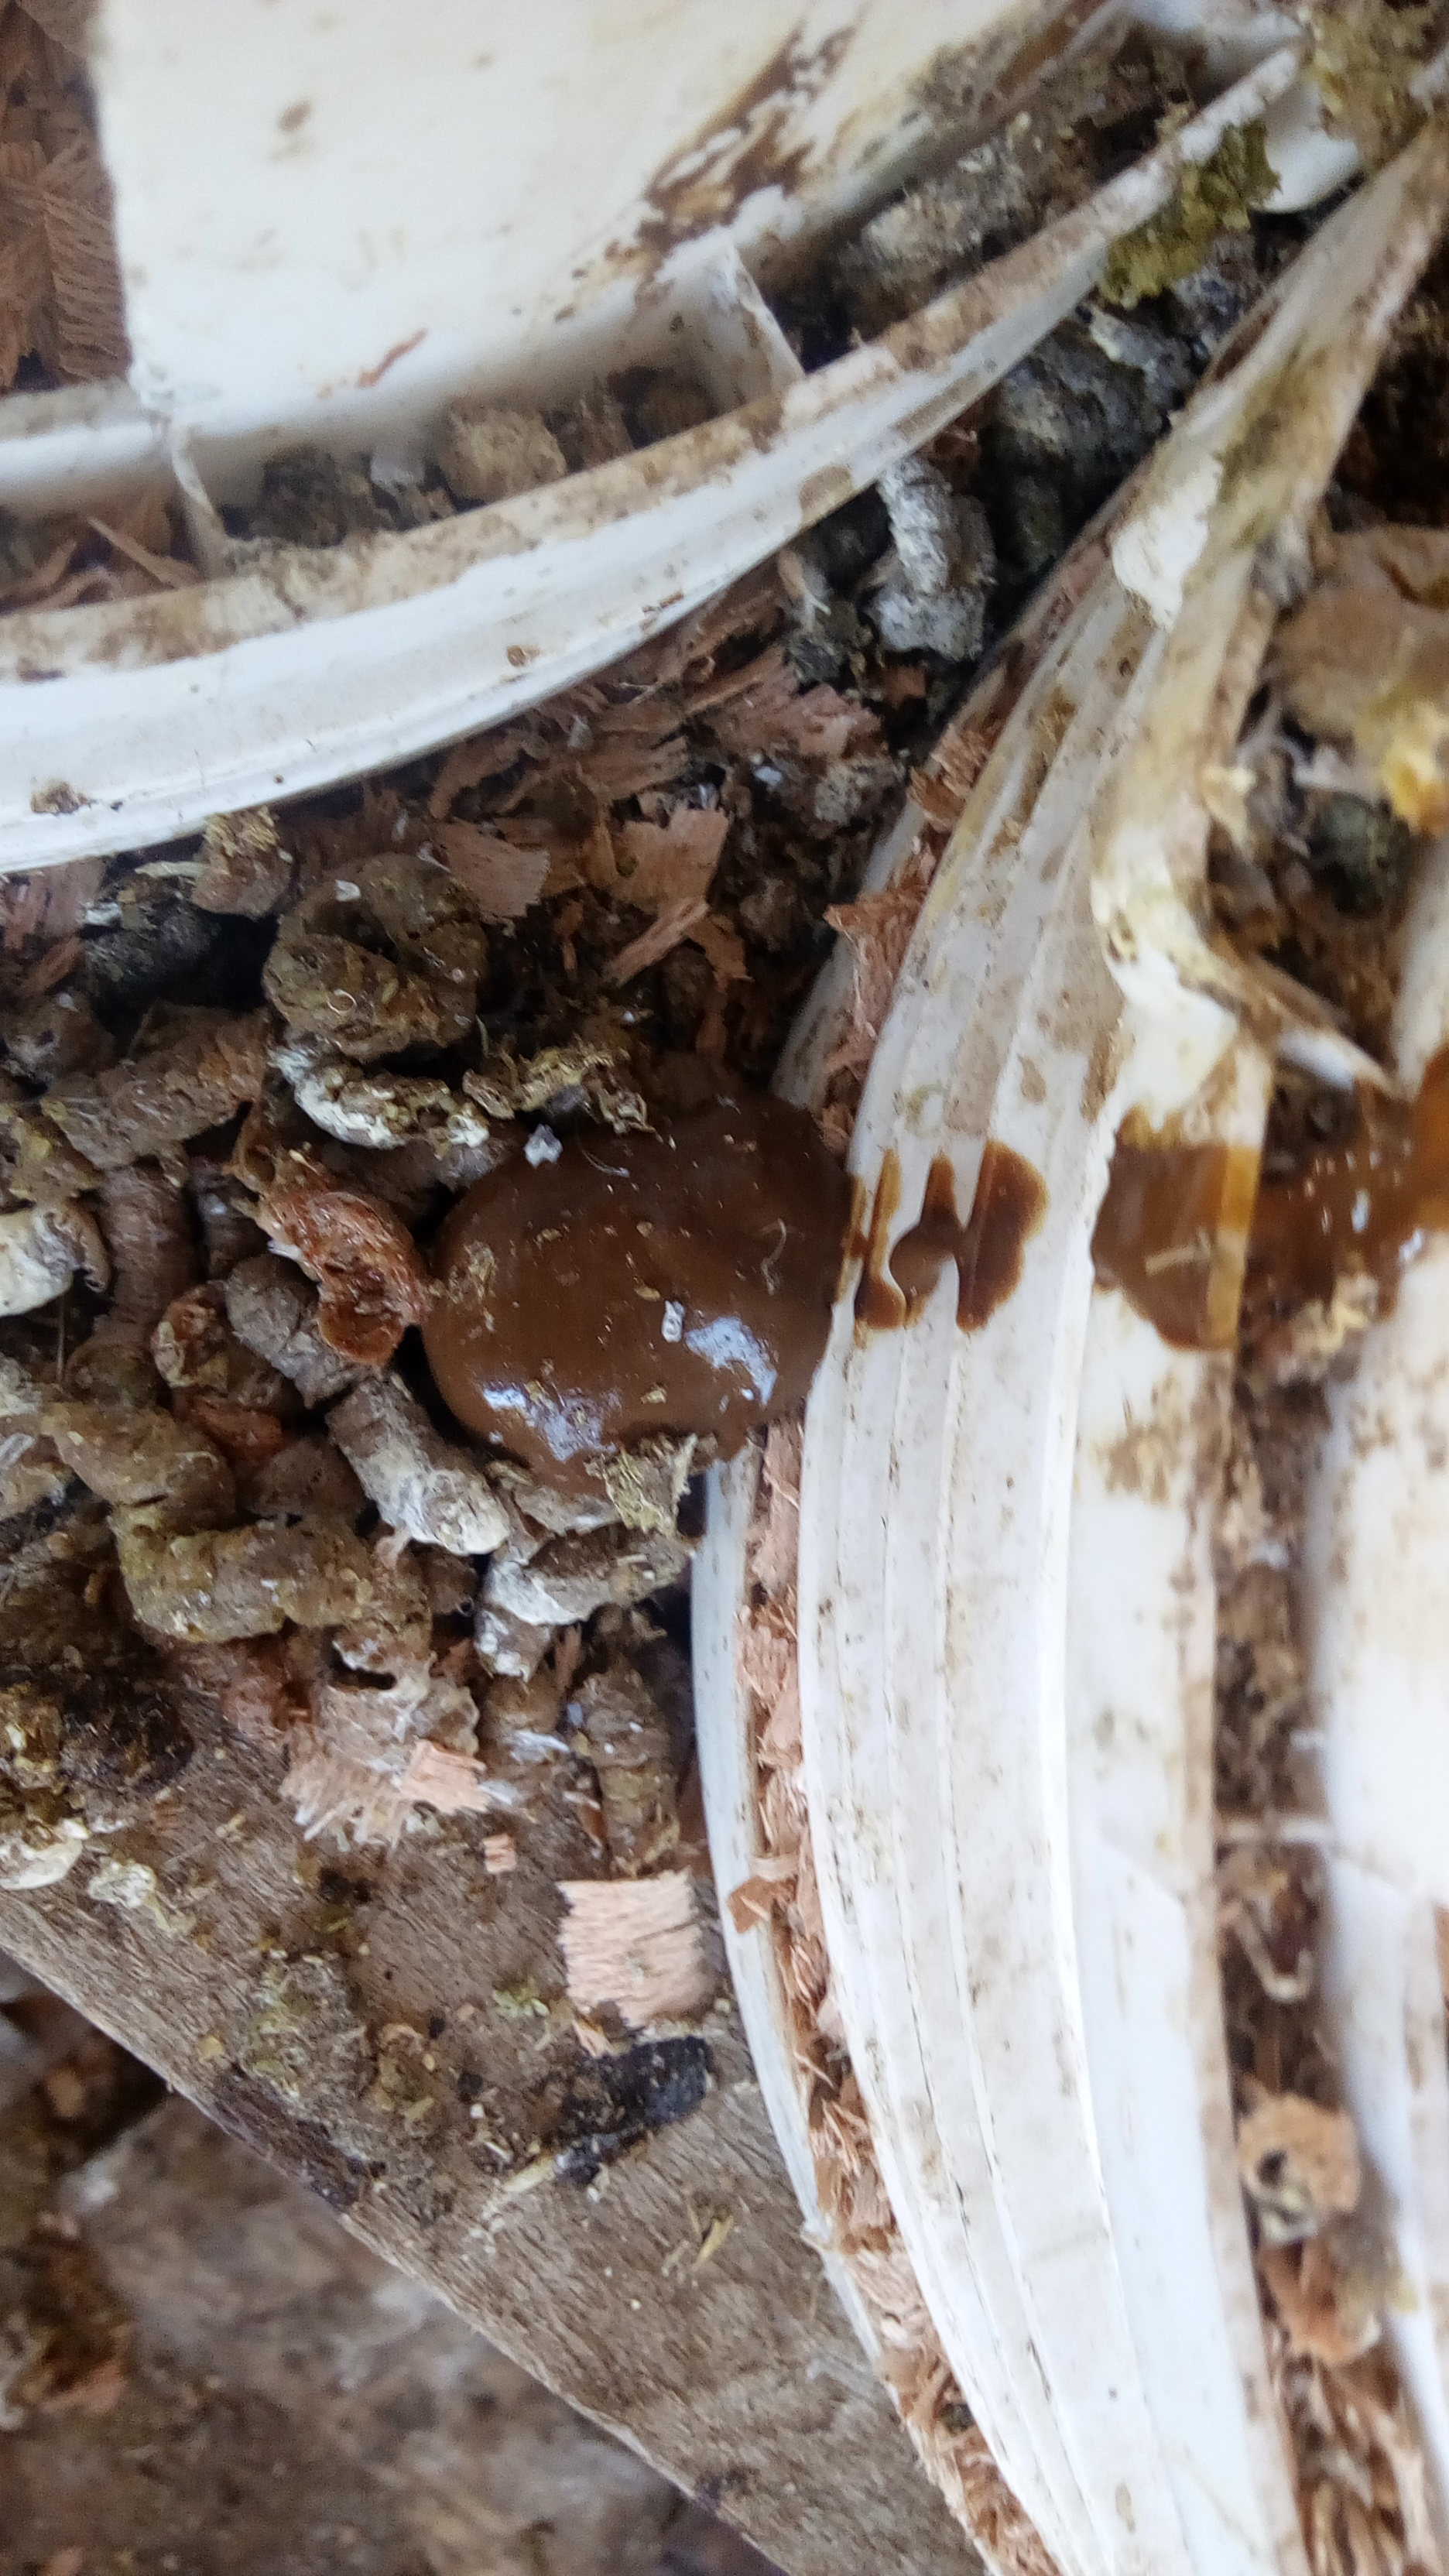
PCR-confirmed diagnosis: Coccidiosis